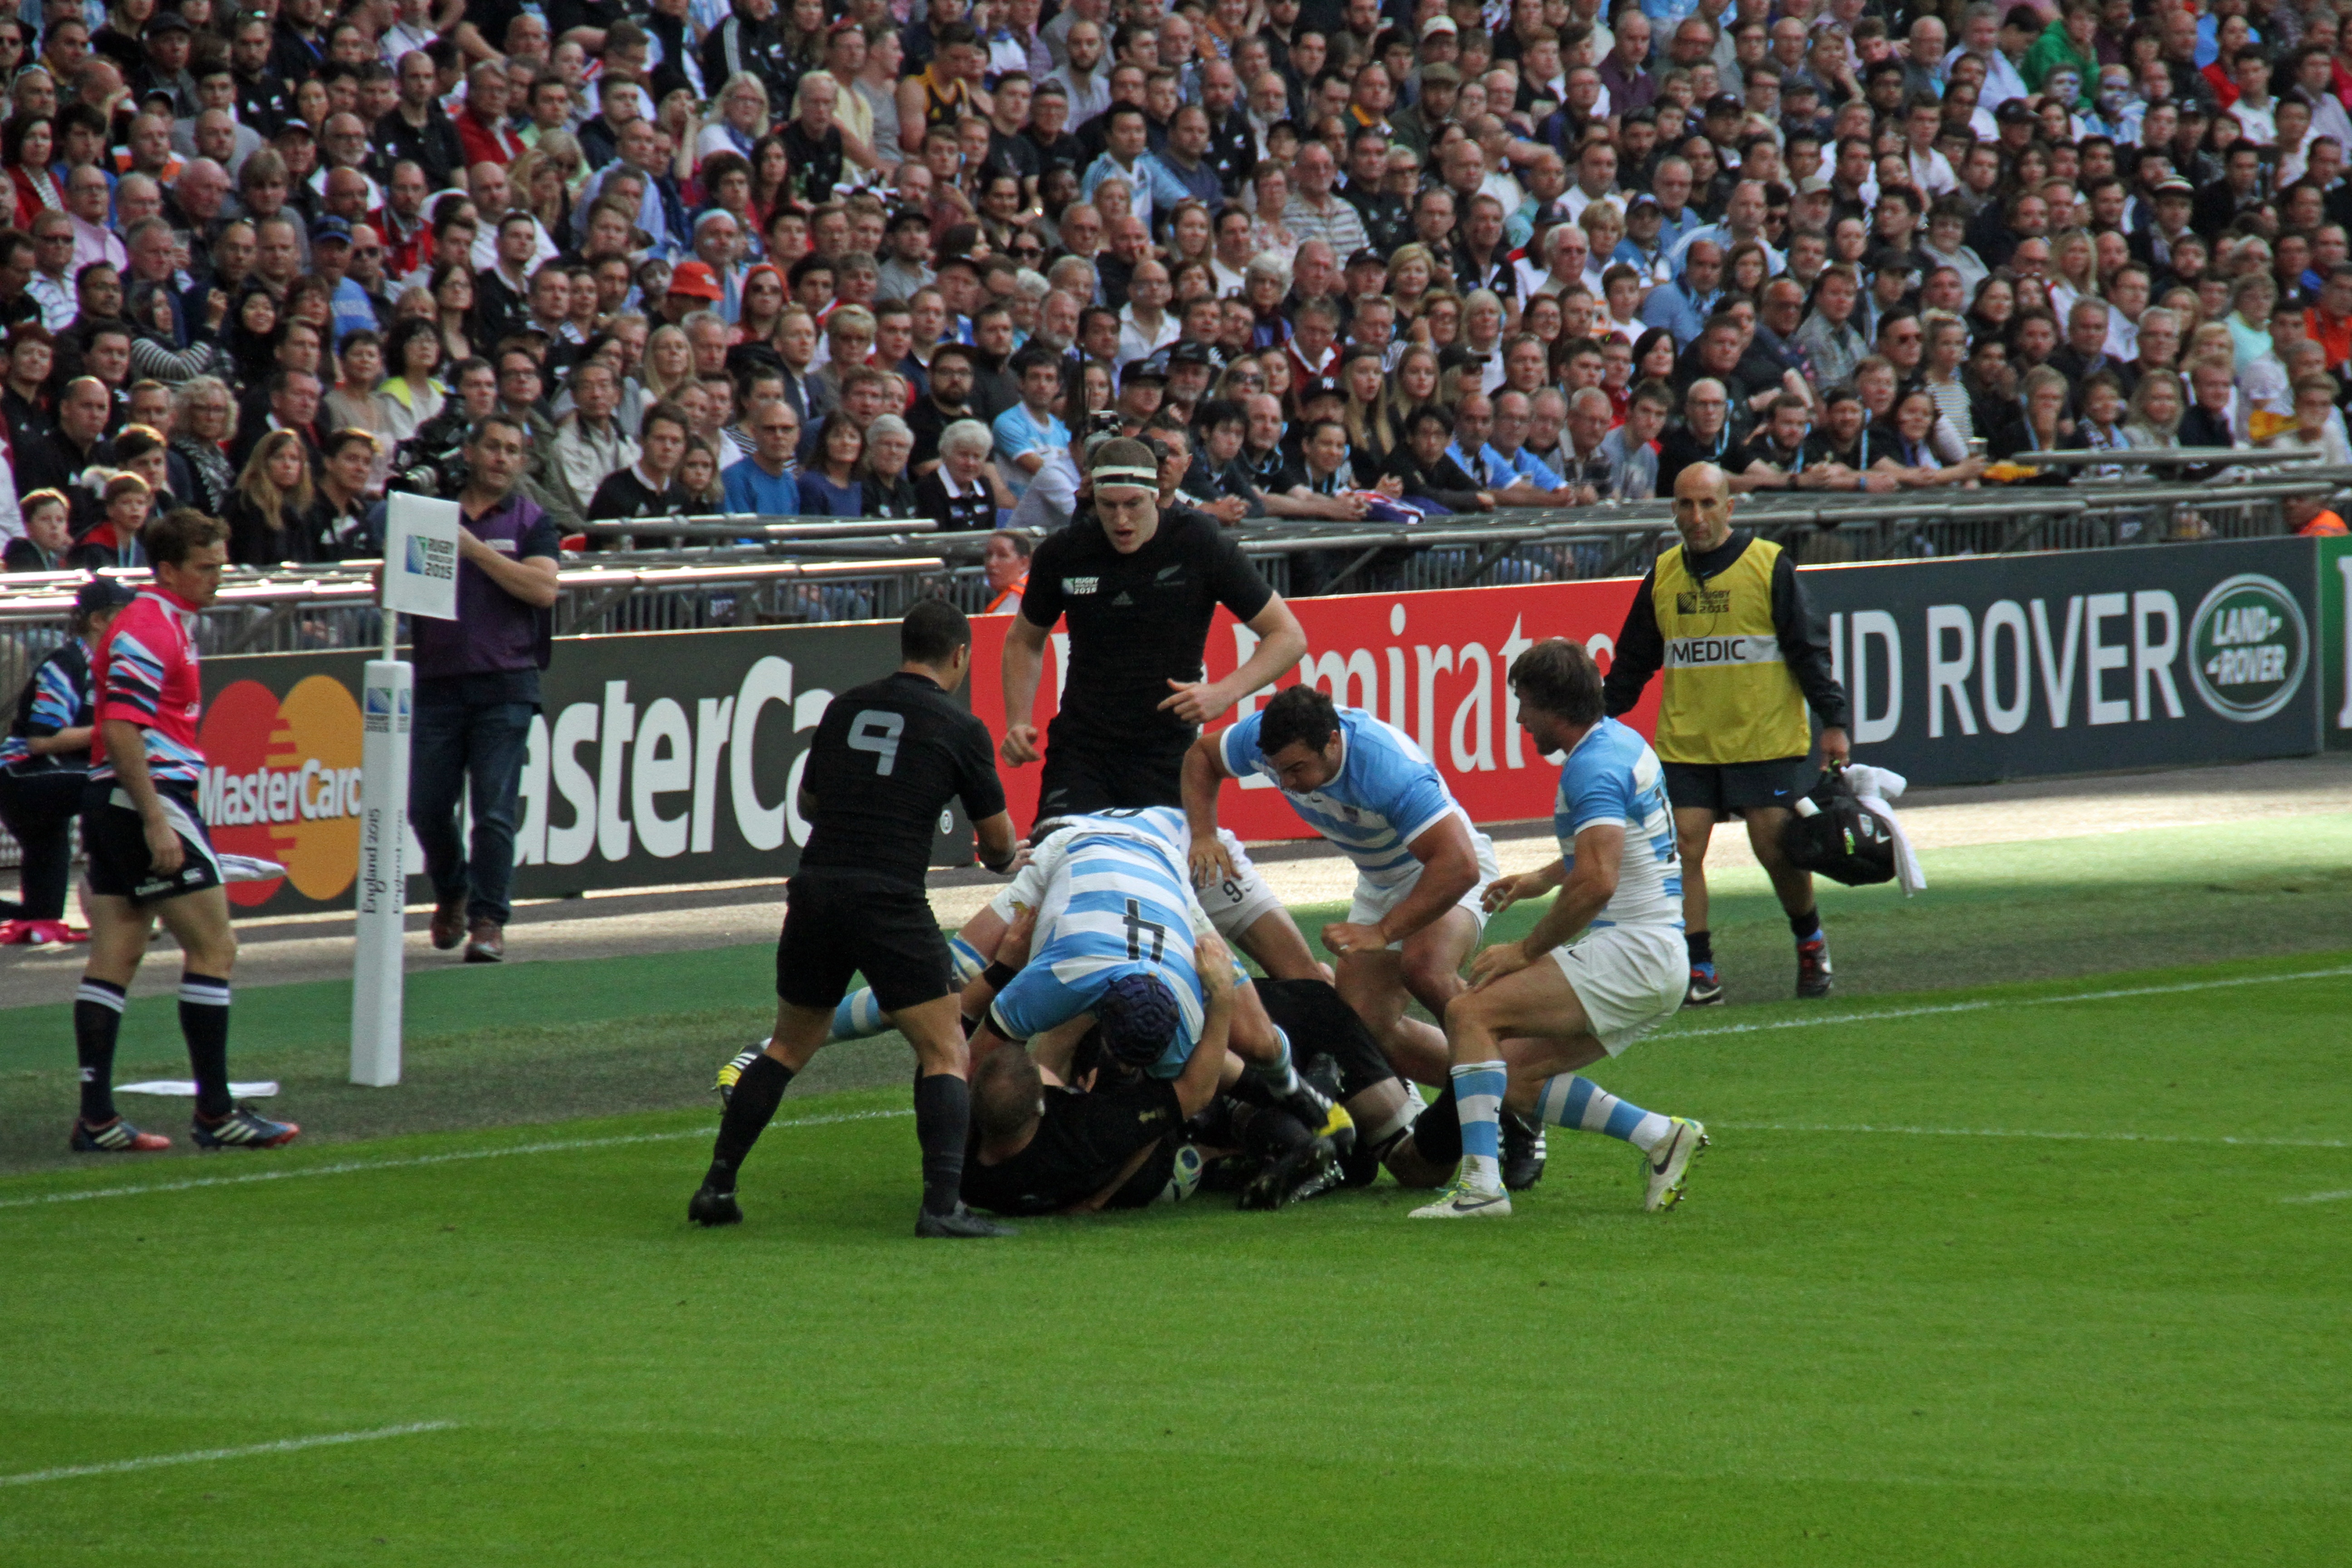
structure, sport, cup, soccer, stadium, player, world, rugby, arena, sports, ball, championship, players, games, wembley, tackle, football player, ball game, team sport, sport venue, soccer specific stadium, rugby football, rugby union